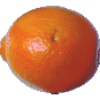
Label: tangelo